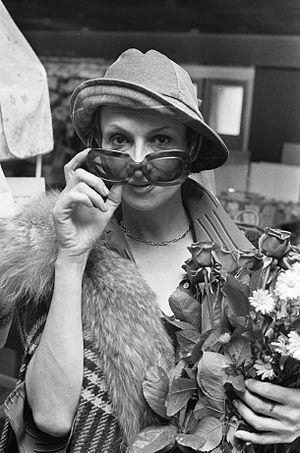
Barbara, née Monique Andrée Serf le 9 juin 1930 dans le 17ᵉ arrondissement de Paris et morte le 24 novembre 1997 à Neuilly-sur-Seine, est une auteure-compositrice-interprète française.